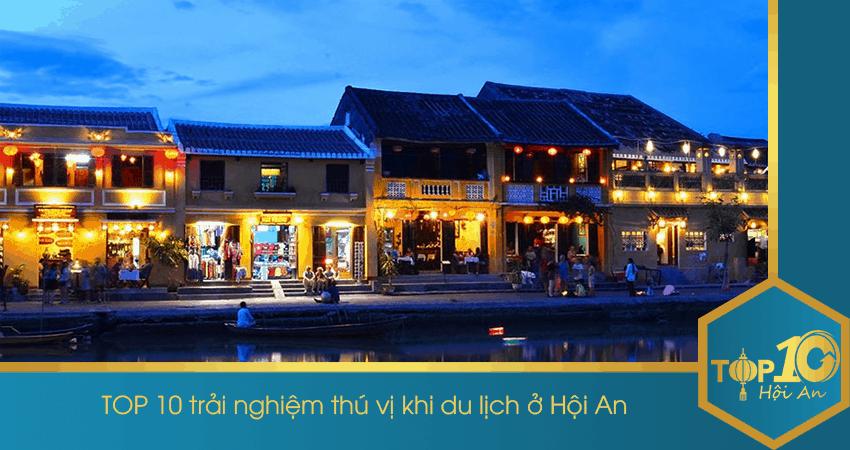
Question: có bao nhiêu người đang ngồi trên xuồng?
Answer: có một người đang ngồi trên xuồng